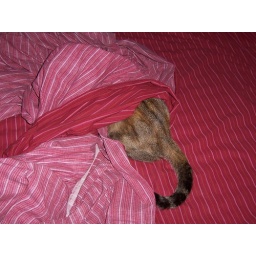
The cat loves sleeping under the covers now.